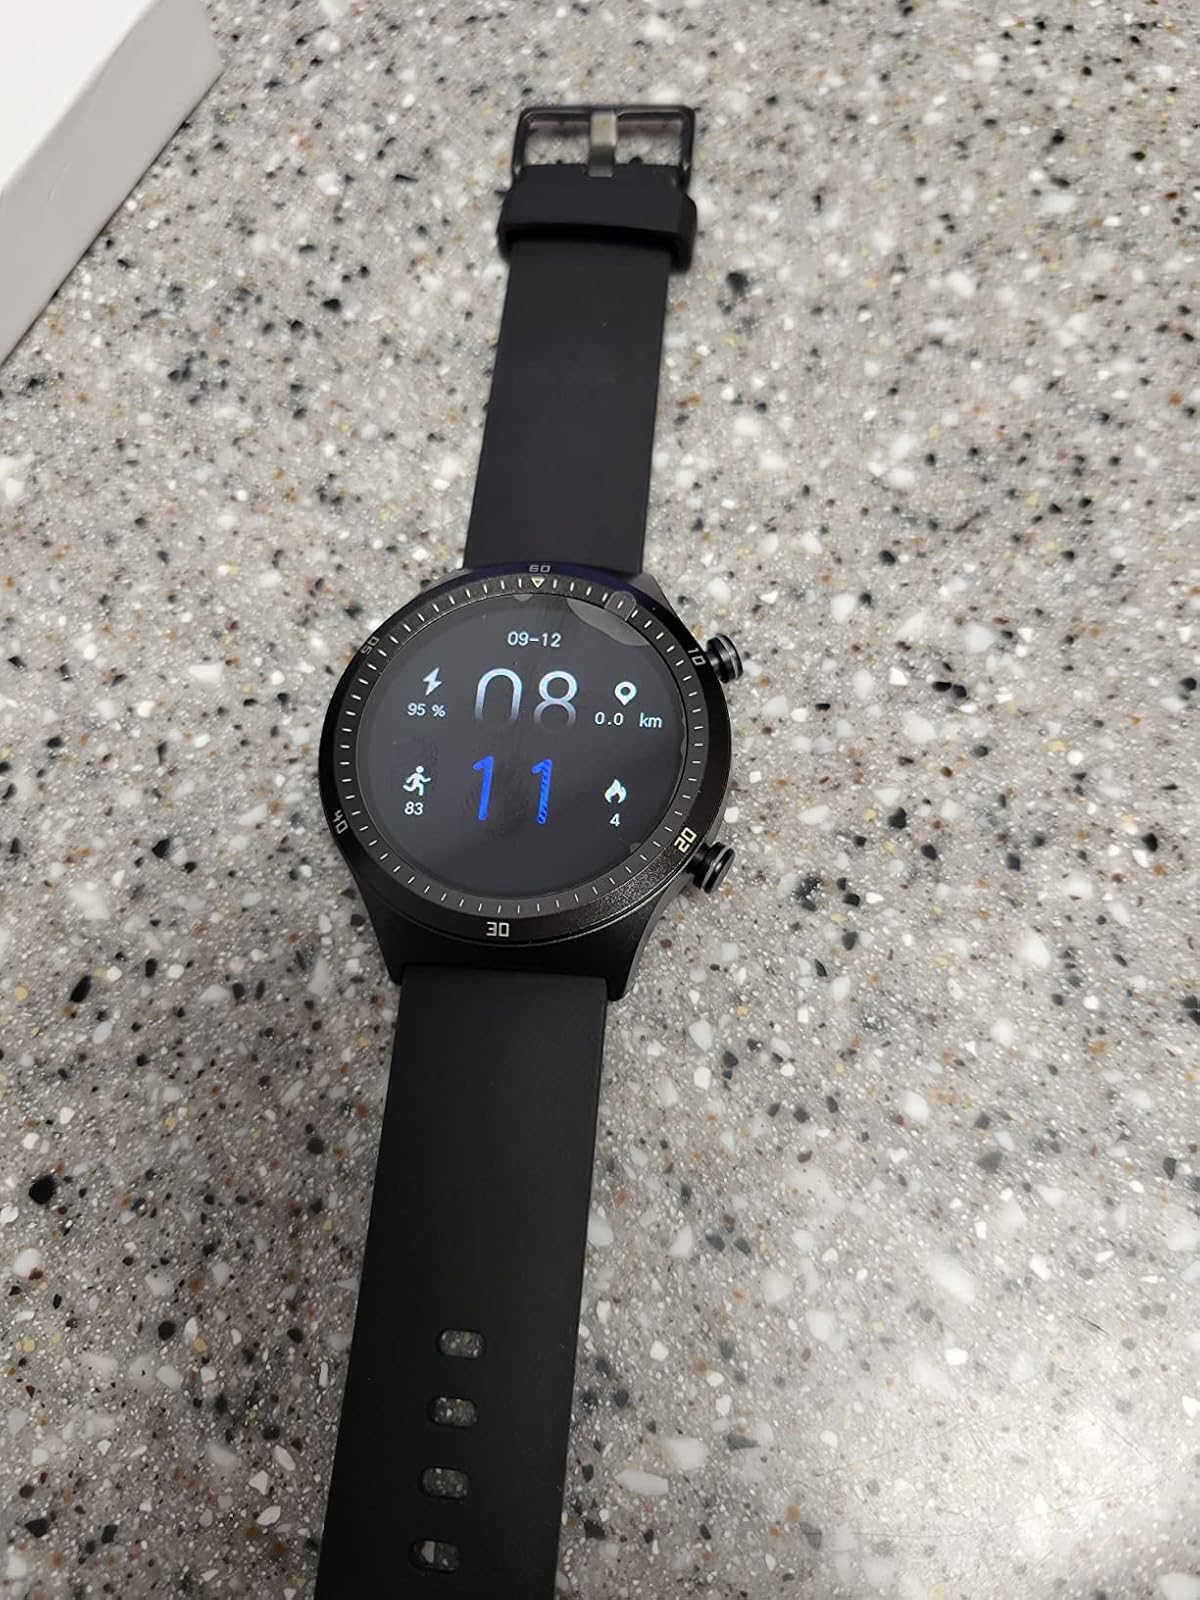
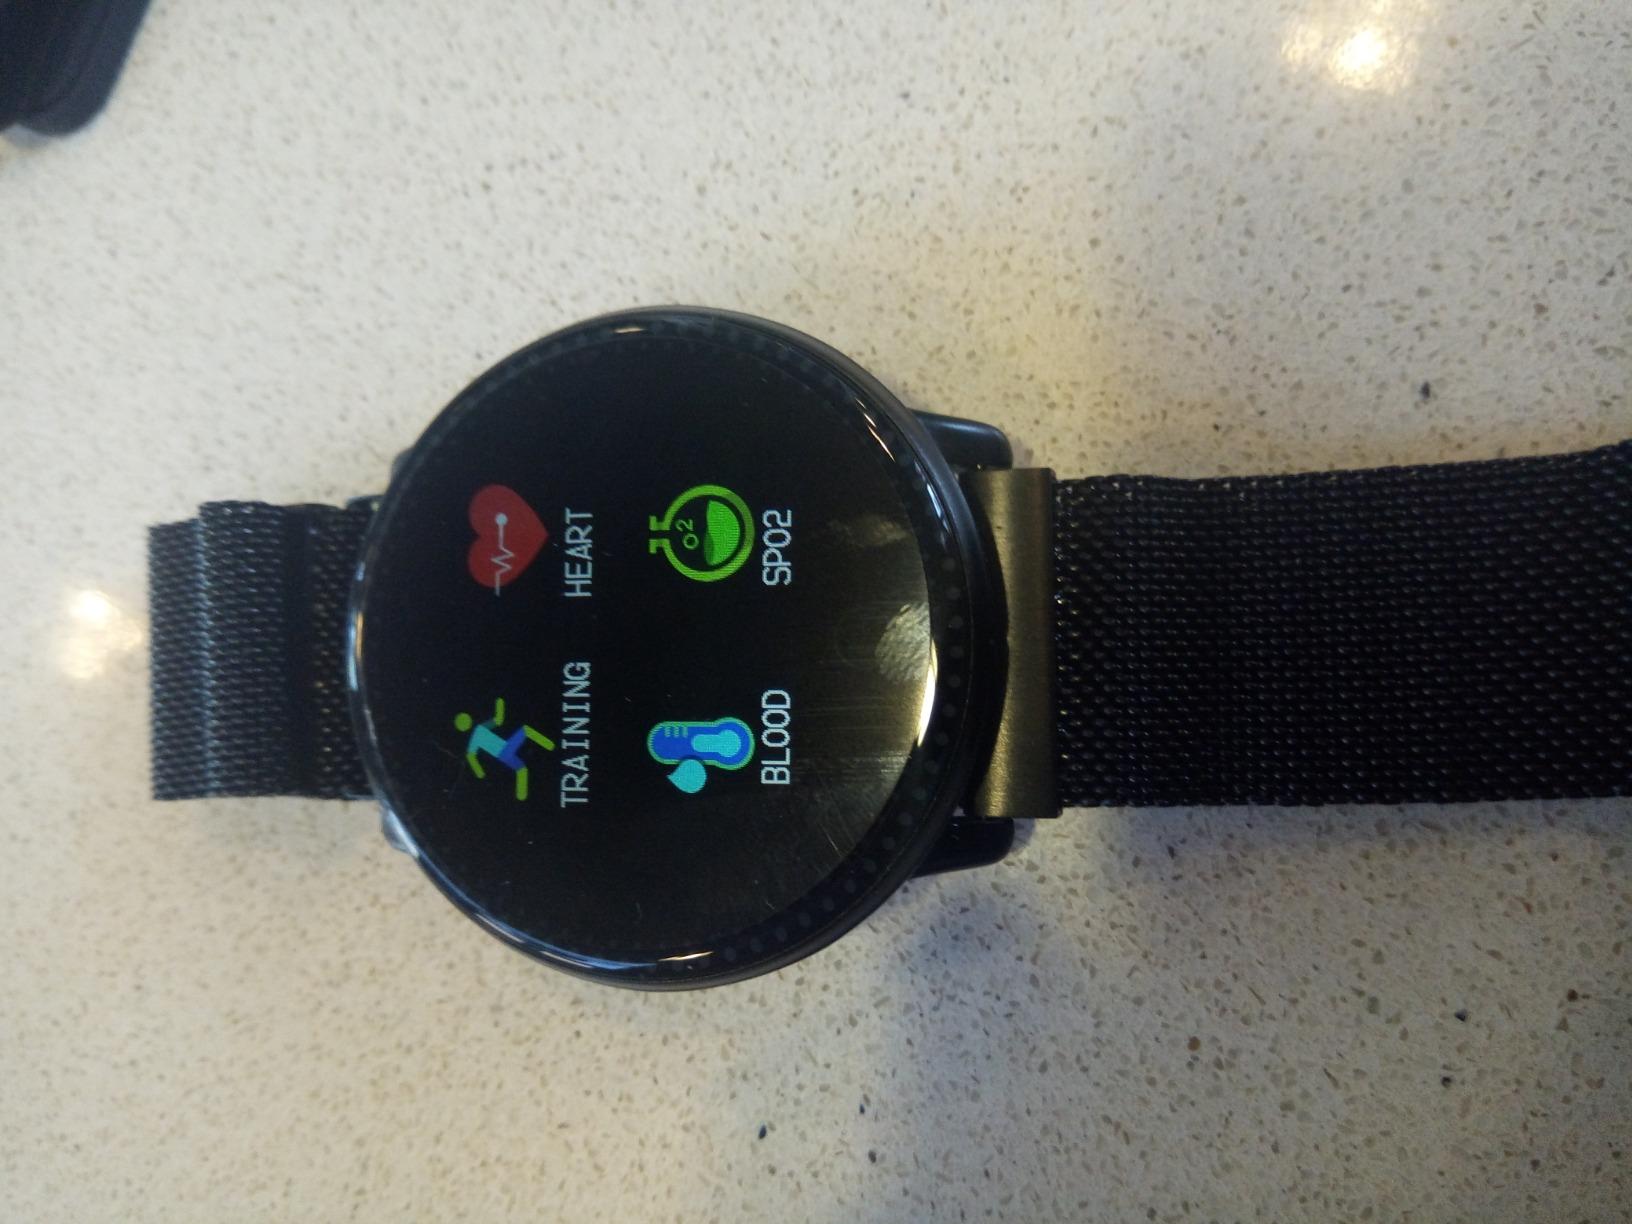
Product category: smartwatch
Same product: no